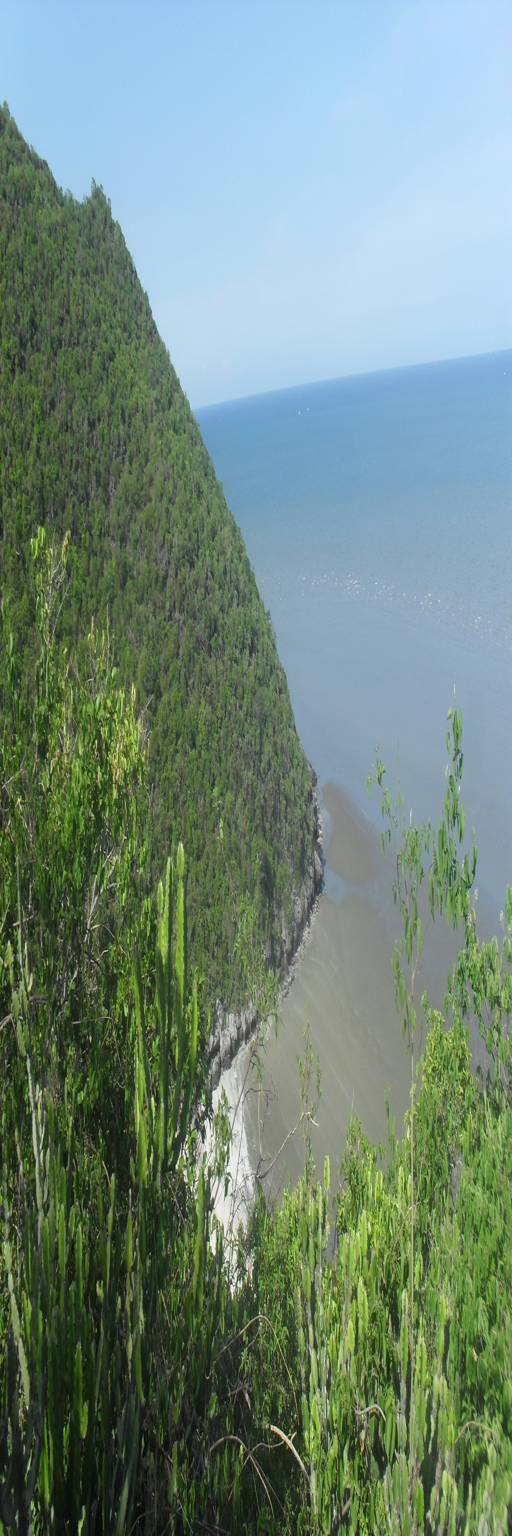
after passing the first mountain ridge this beautifully located virgin beach became visible , accessible only by boat or a very steep descent from the the hidden path .